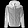
Label: Coat